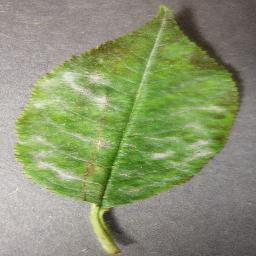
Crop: cherry
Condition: (including_sour)_powdery_mildew